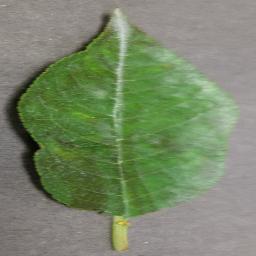
Label: Cherry___Powdery_mildew